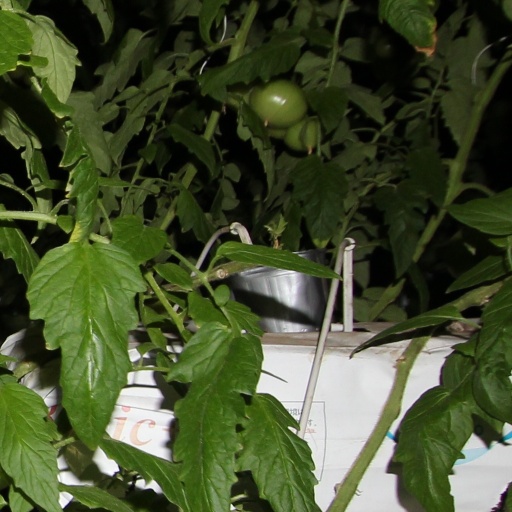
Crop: tomato